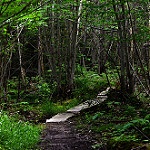
Scene: Outdoor